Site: brandenburg
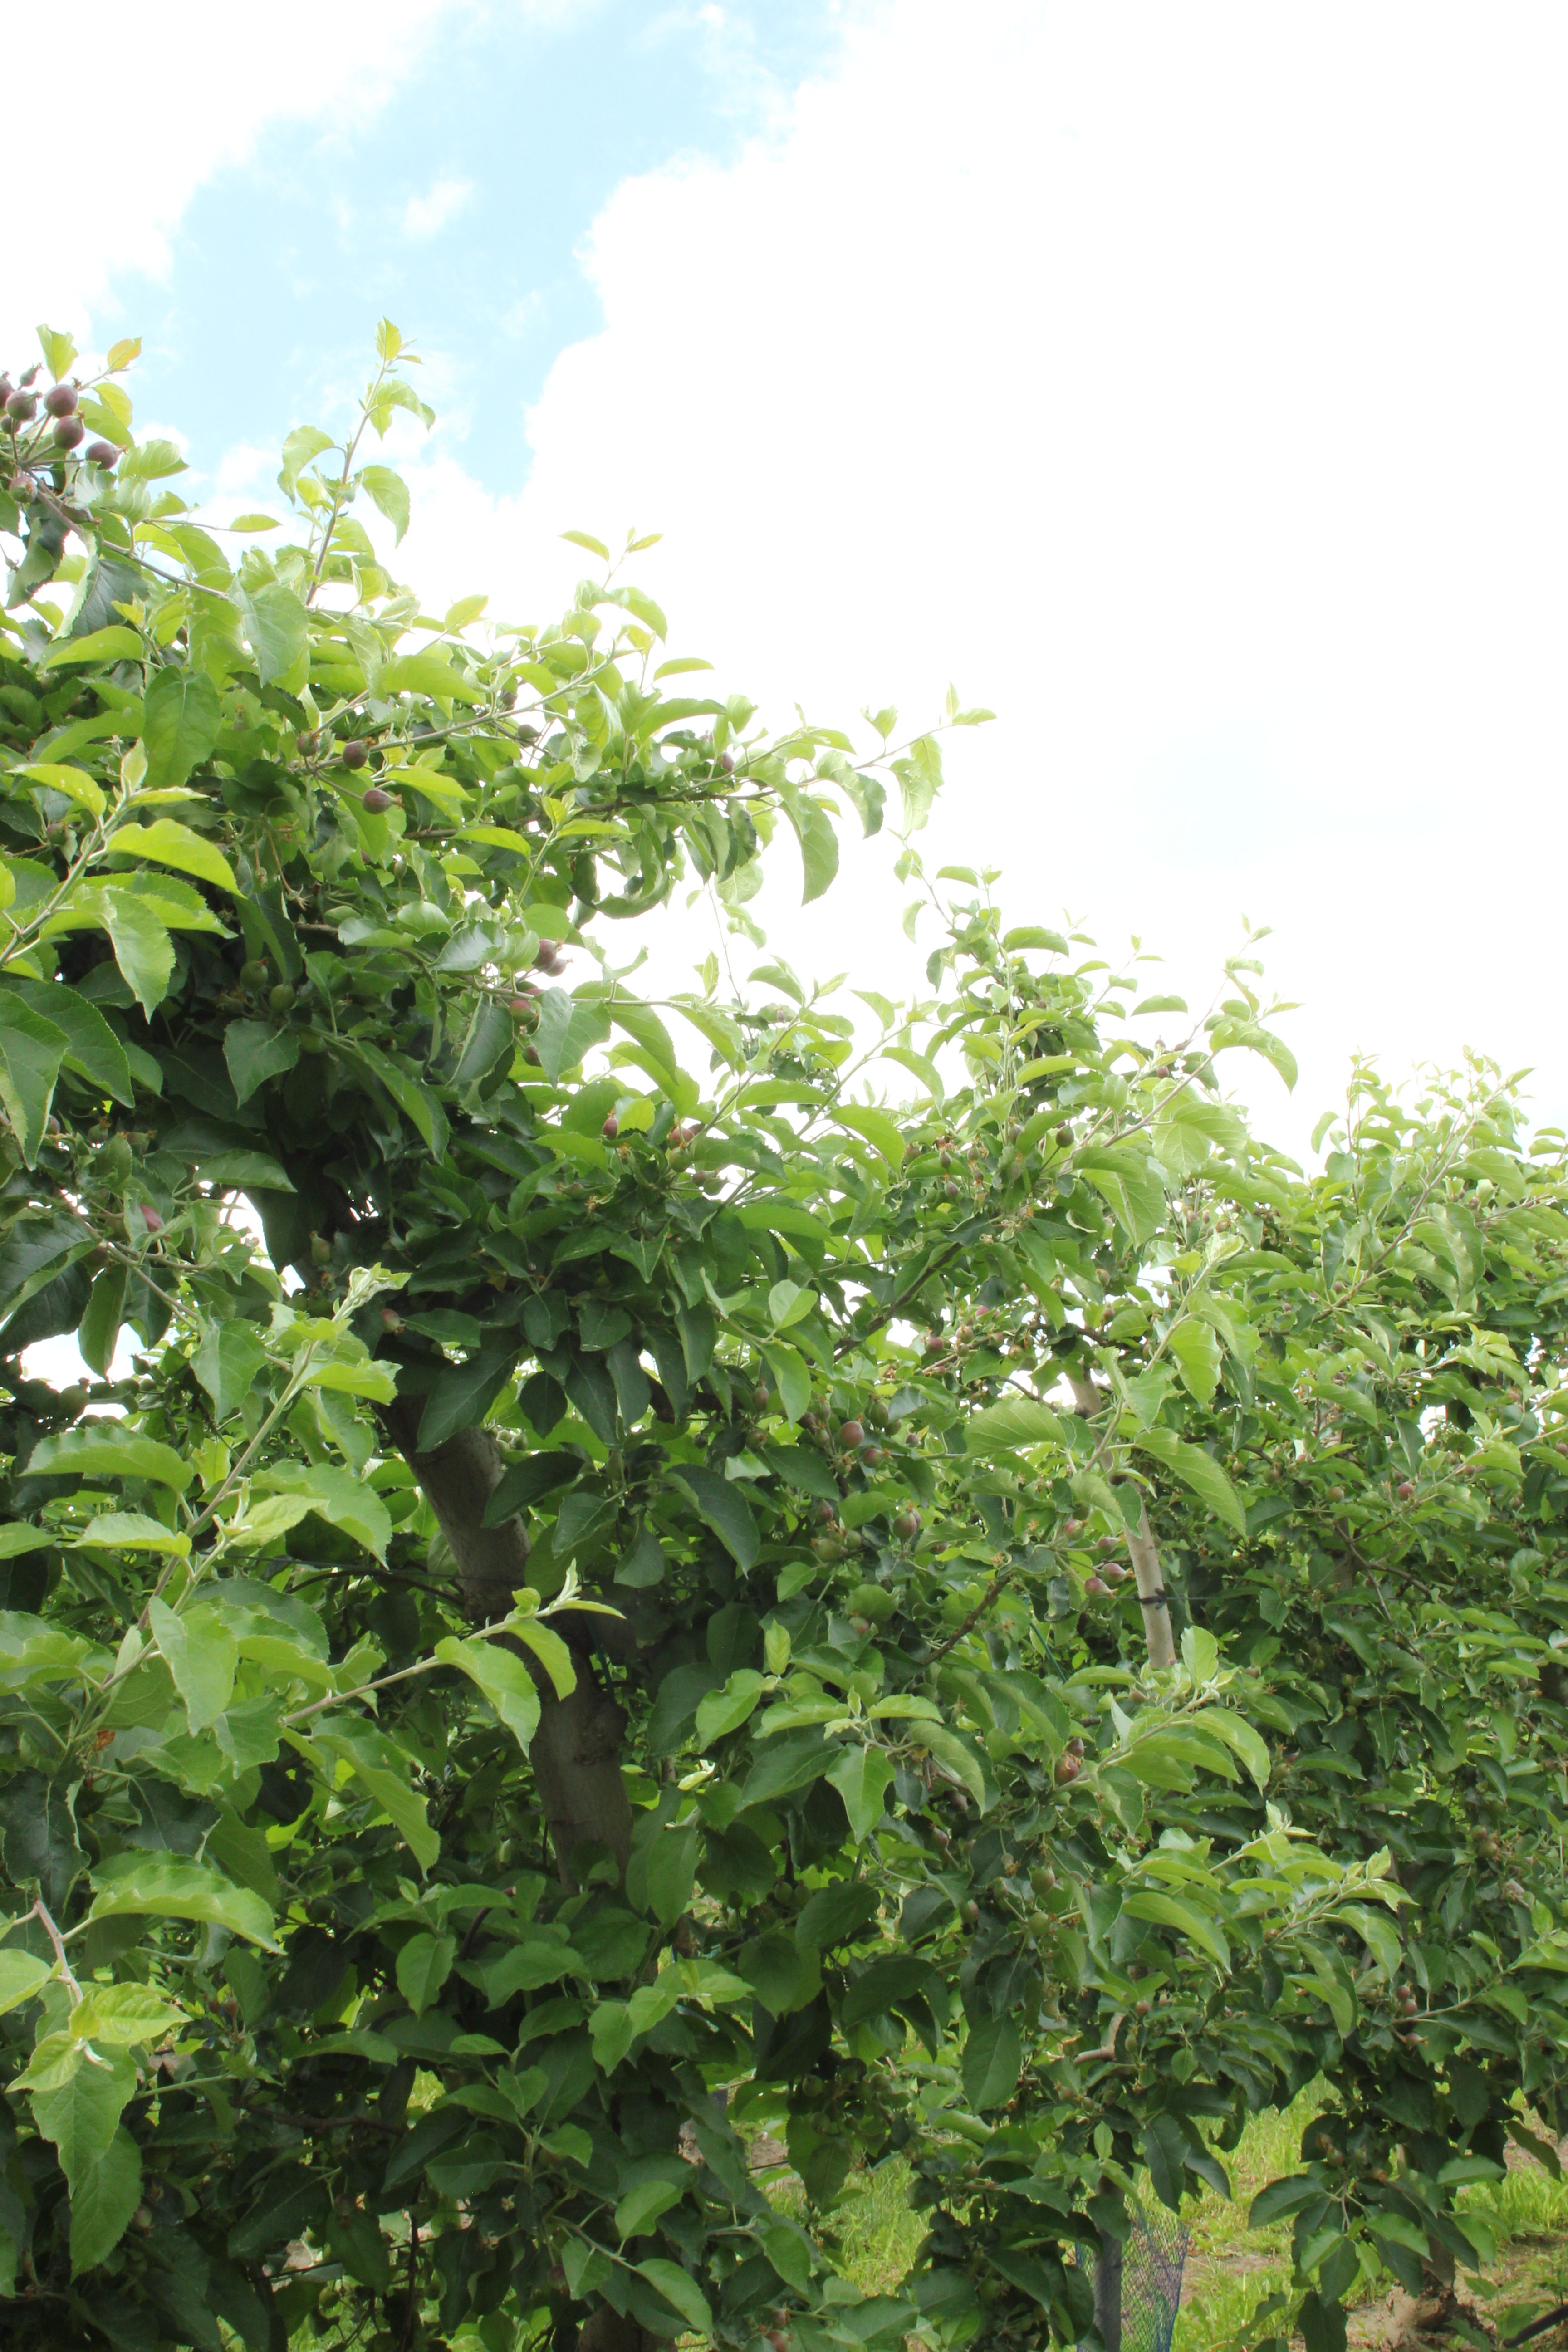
Growth stage (BBCH 72): Development of fruit